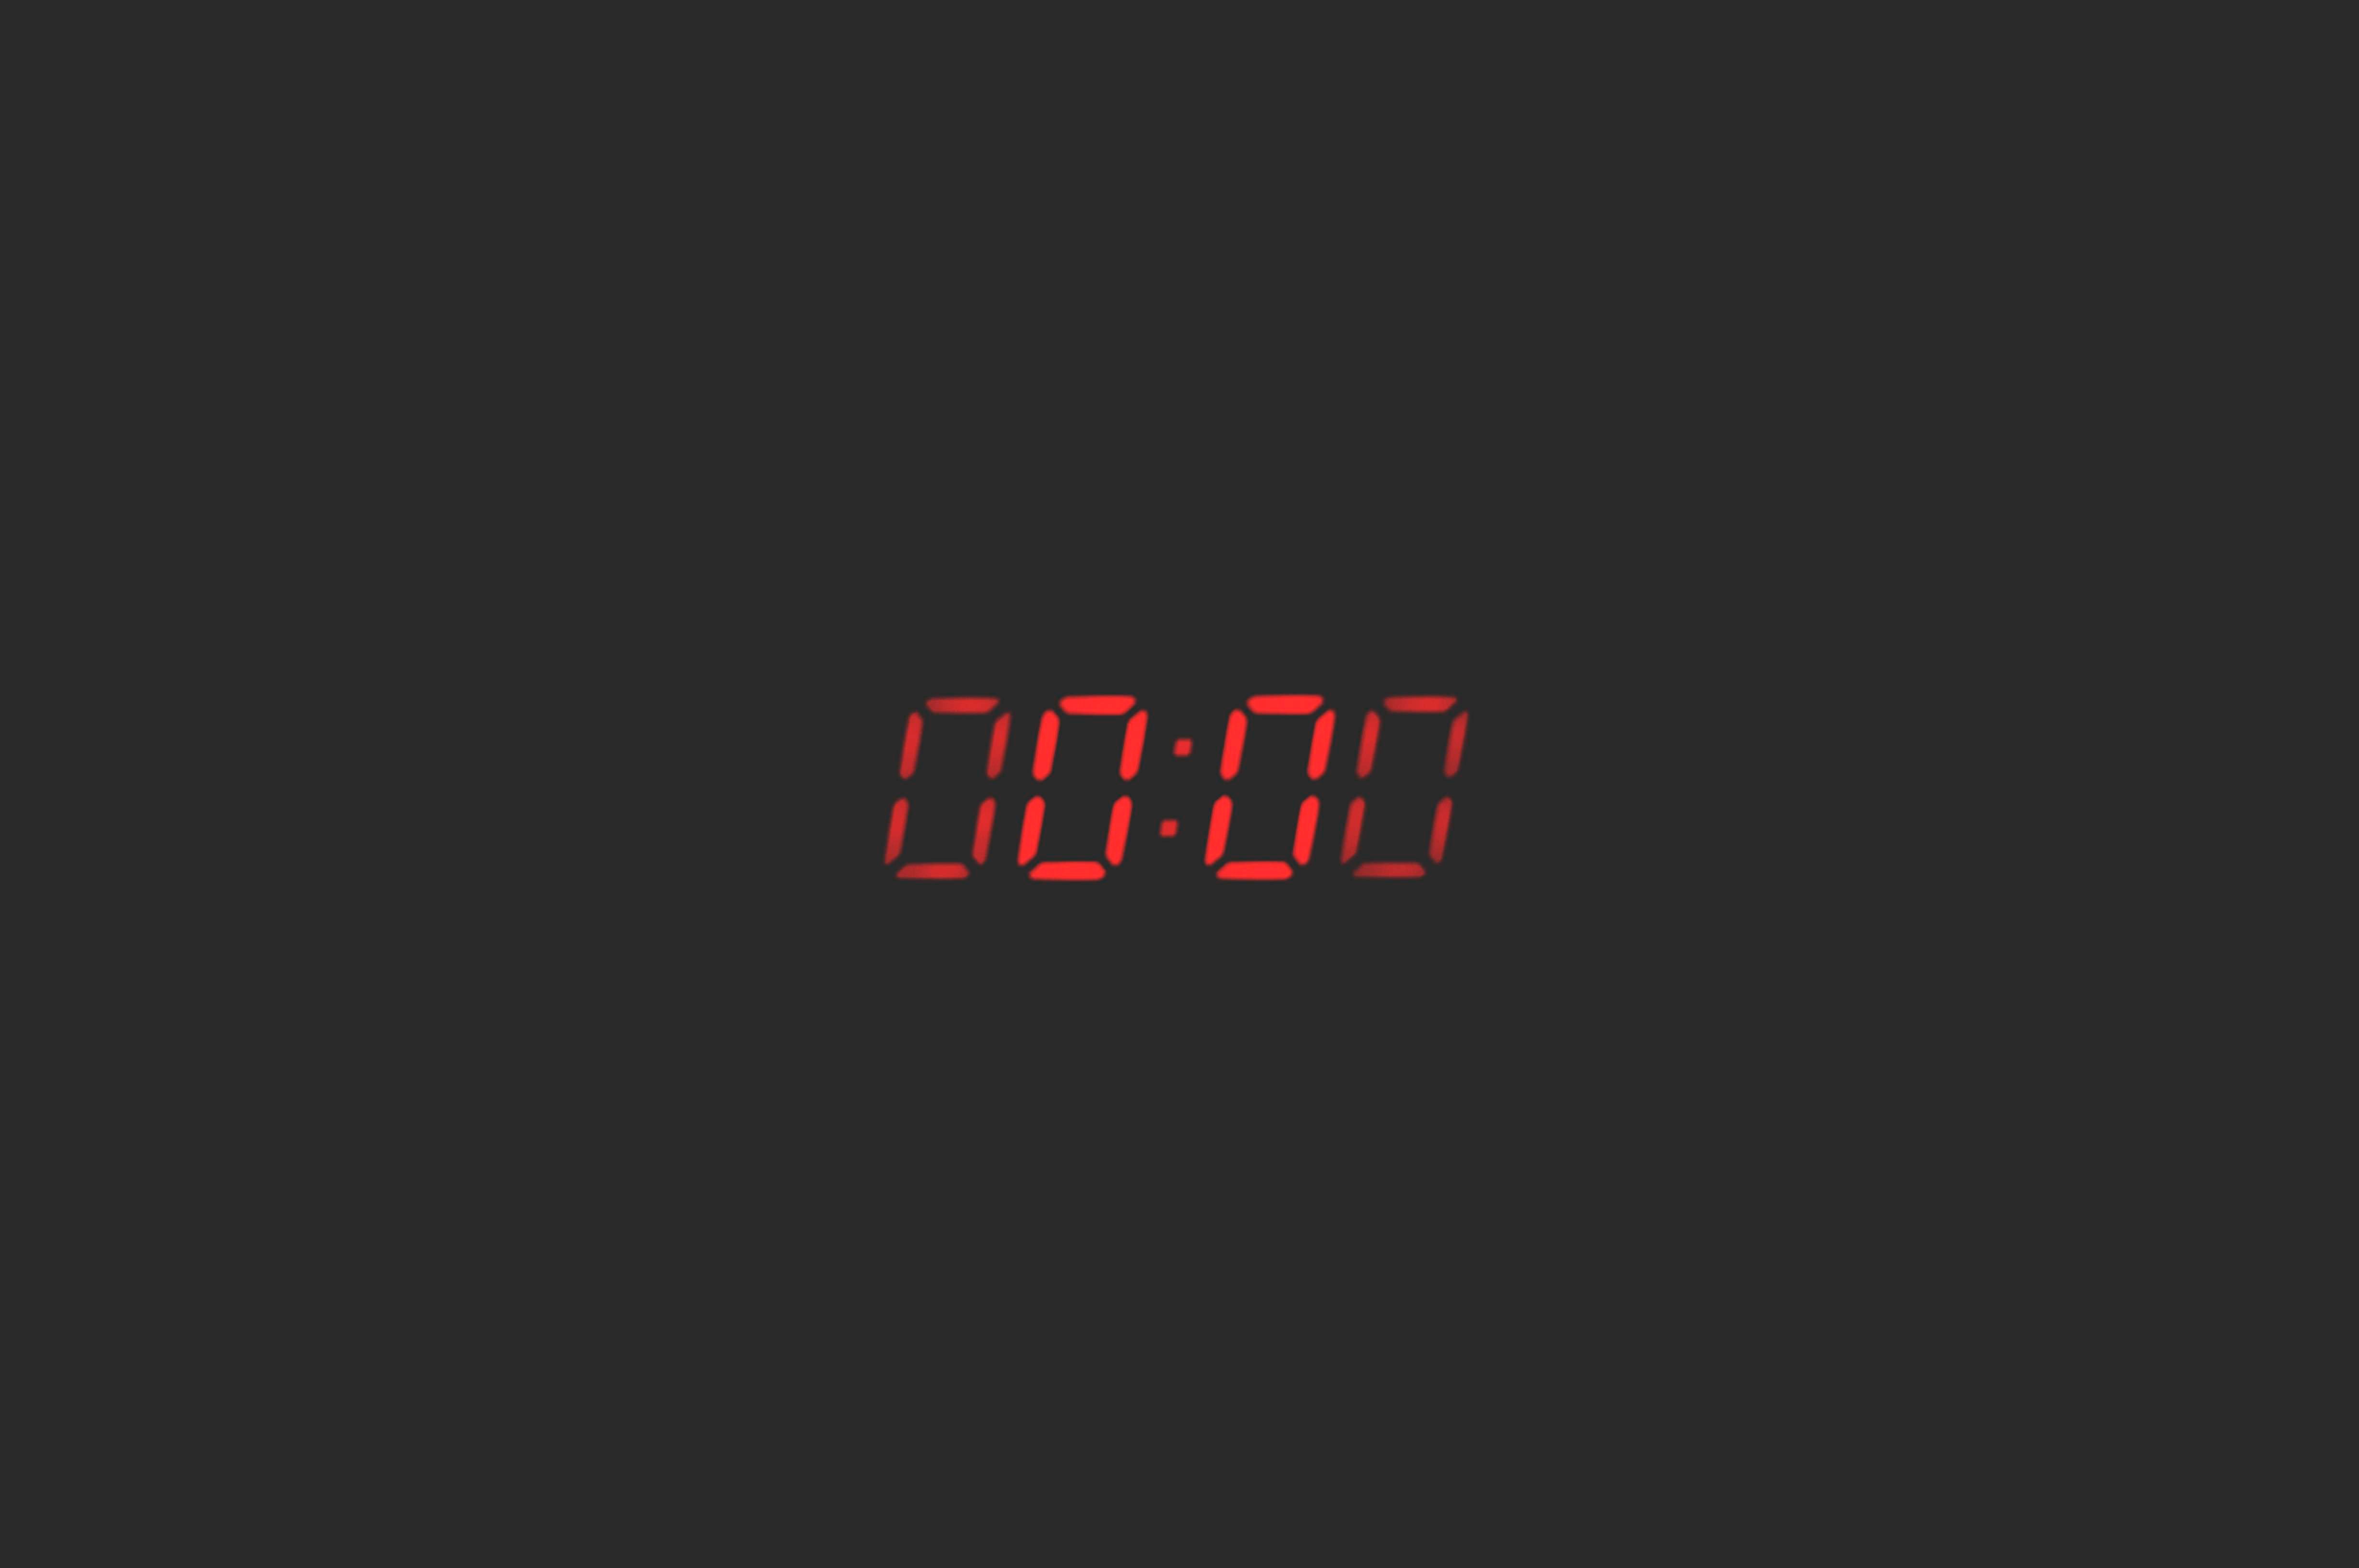
text, black, red, font, logo, graphics, brand